Thomas Albert (composer)

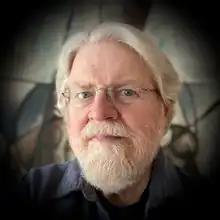

Thomas Albert (born December 14, 1948) is an American composer and educator. He attended the public schools of Lebanon, Pennsylvania and Wilson, North Carolina. In 1970, he received the degree A.B. (magna cum laude) from Atlantic Christian College (now Barton College). He received the M.Mus. (1972) and D.M.A. (1974) in composition from the University of Illinois at Urbana-Champaign.